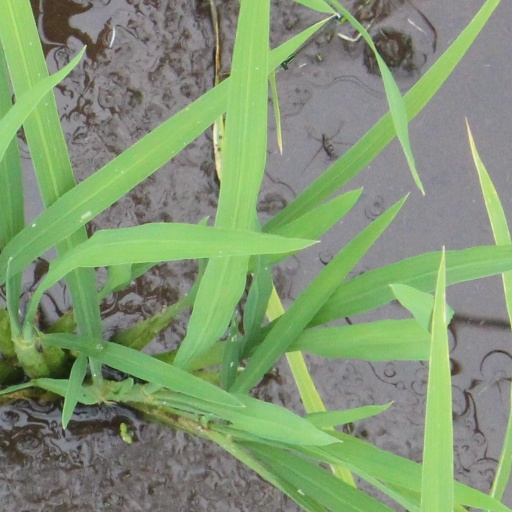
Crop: rice